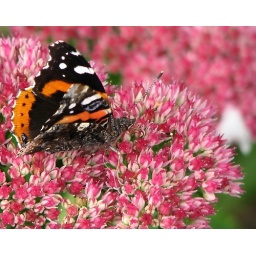
This butterfly has taken up residence in my flowerbeds. Amazingly, the cat has not caught it.